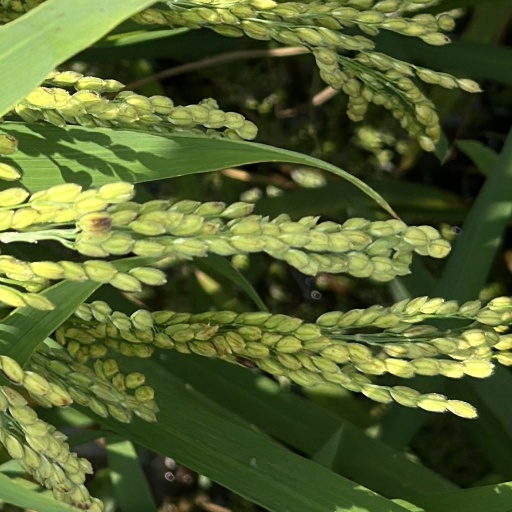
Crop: rice